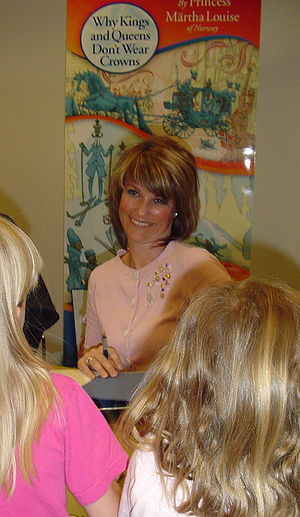
Märtha Louise af Norge / Officielle pligter
Prinsesse Märtha Louise signerer sin eventyrbog Hvorfor de kongelige ikke har krone på hodet i Minnesota i USA i 2006.
Prinsesse Märtha Louise er en norsk prinsesse.